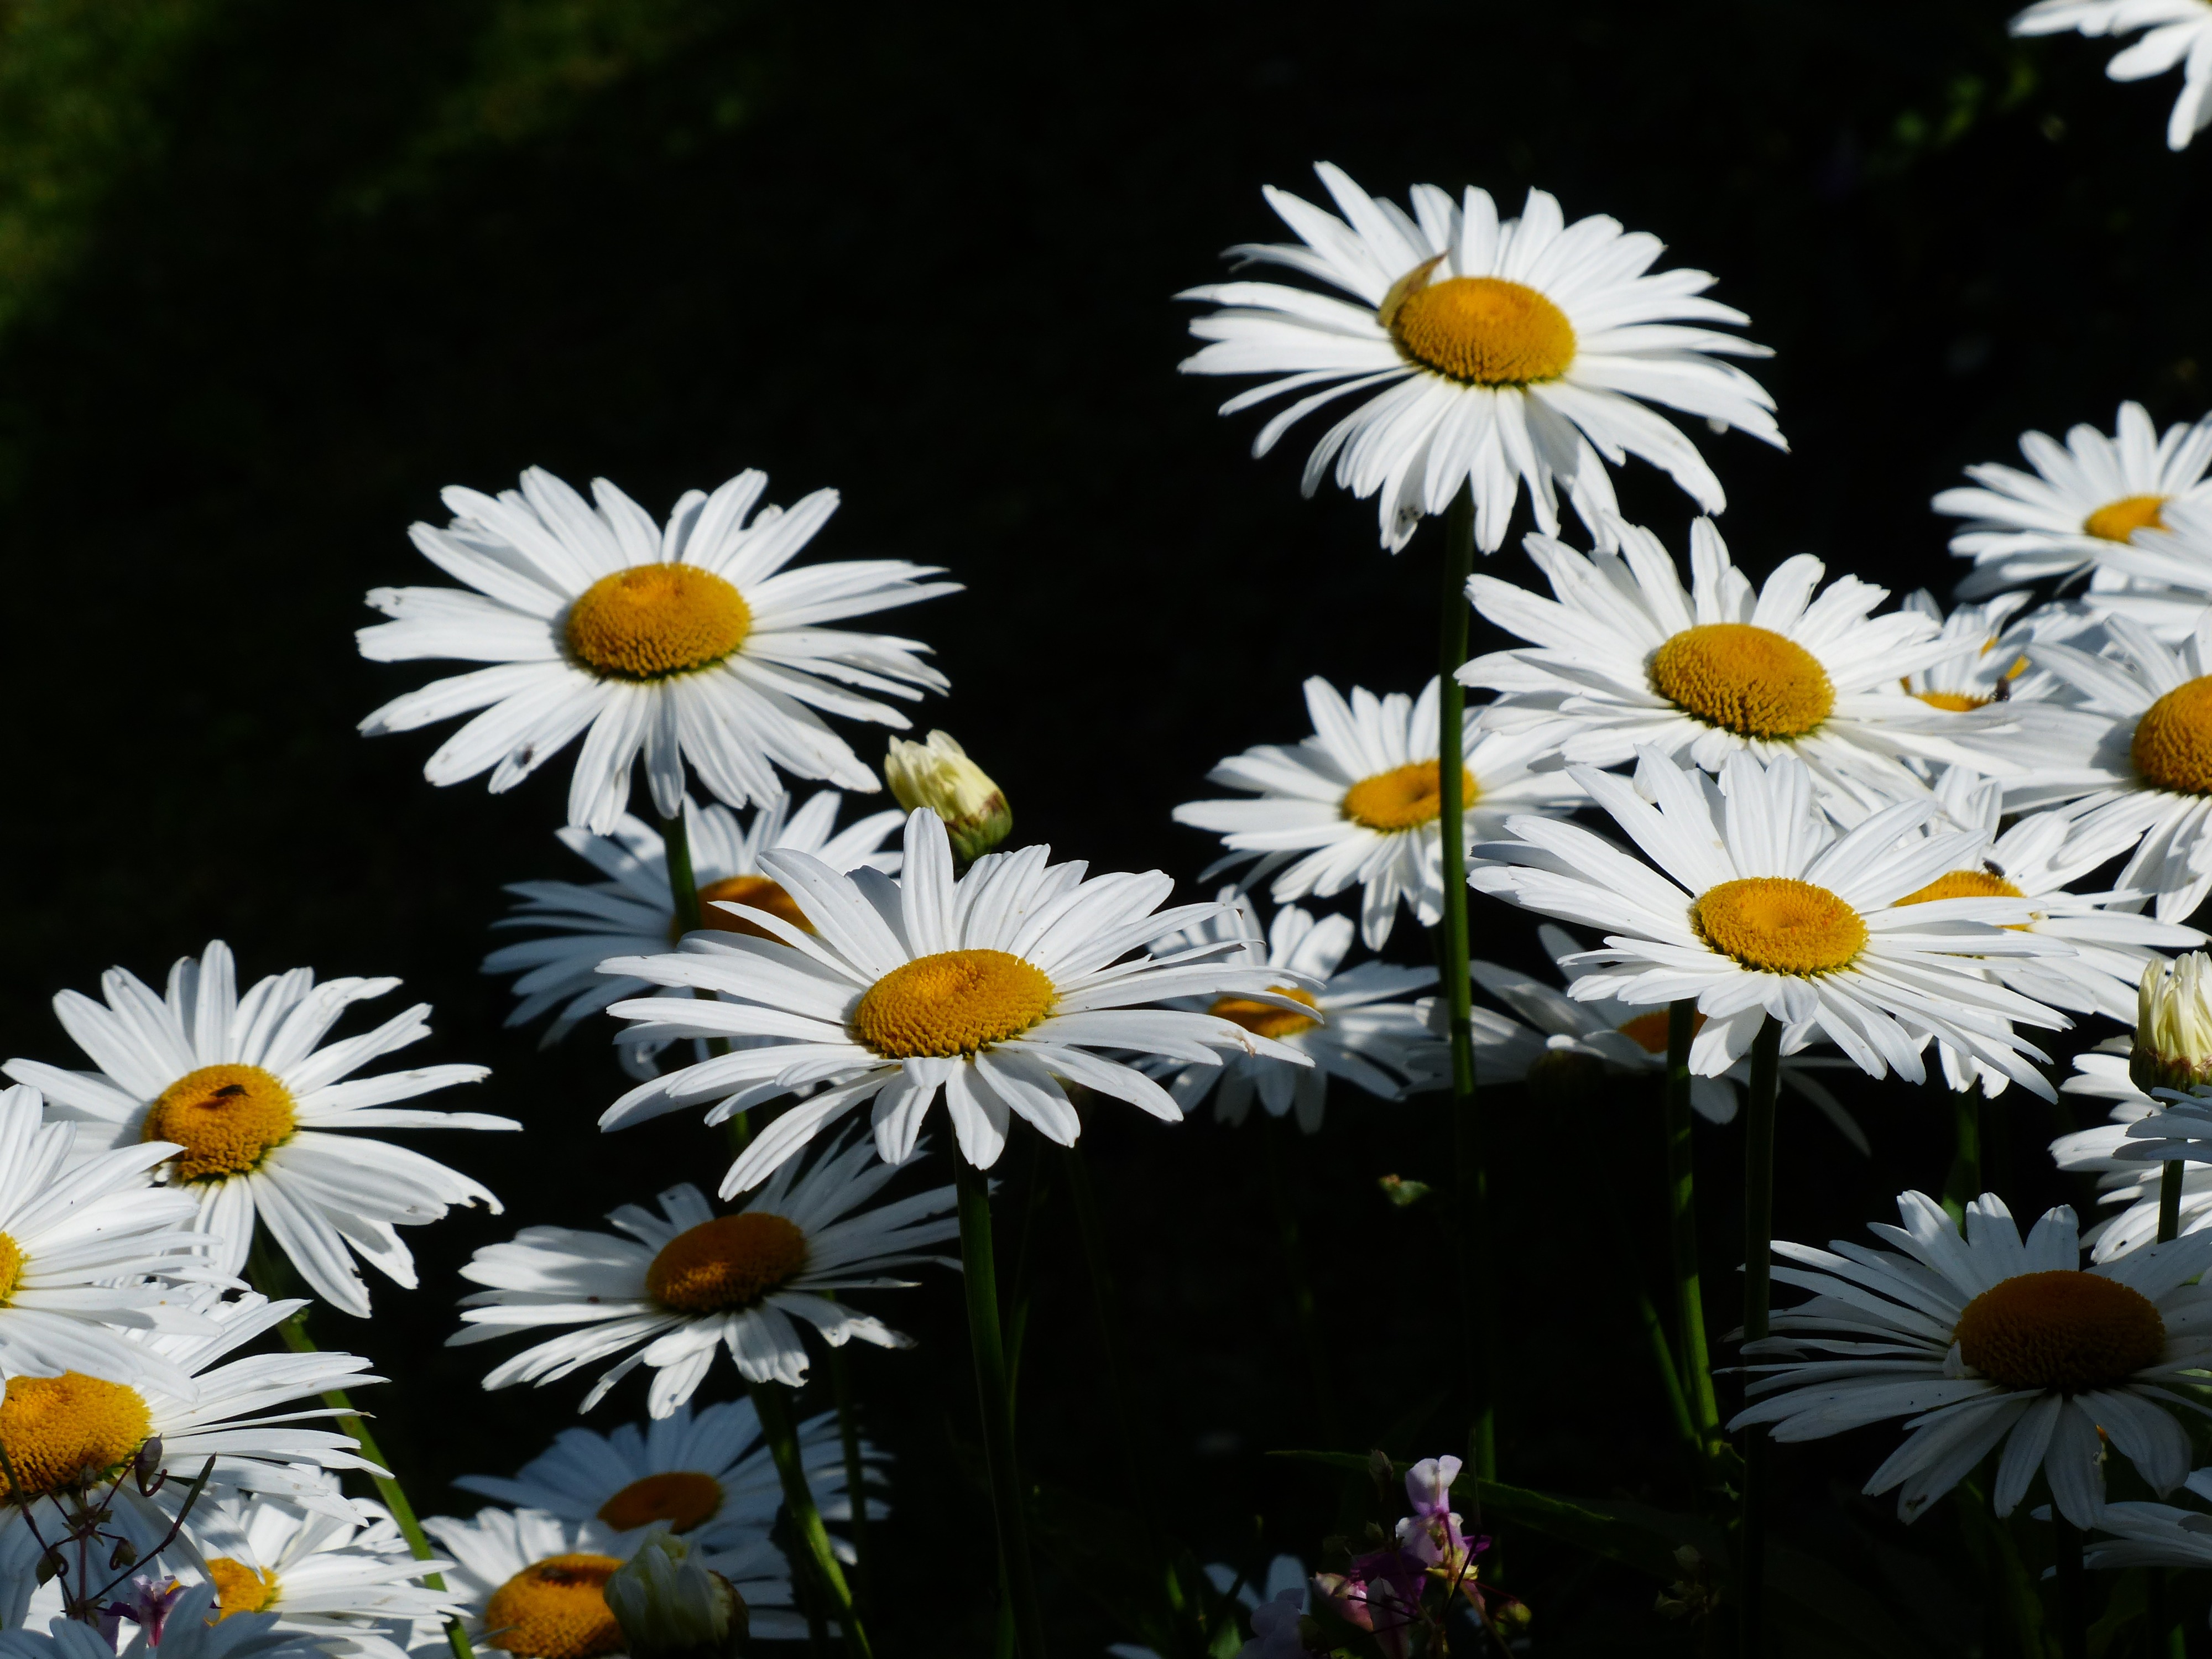
blossom, plant, white, meadow, flower, petal, bloom, summer, daisy, spring, botany, flora, wild flower, wildflower, flowers, wild flowers, asteraceae, daisies, marguerite, composites, garden plant, bl tenmeer, flowering plant, container plant, meadow margerite, daisy family, schnittblume, meadows margerite, wild flower meadow, leucanthemum, paid feverfew, leucanthemum vulgare, oxeye daisy, land plant, chamaemelum nobile, marguerite daisy, chrysanths